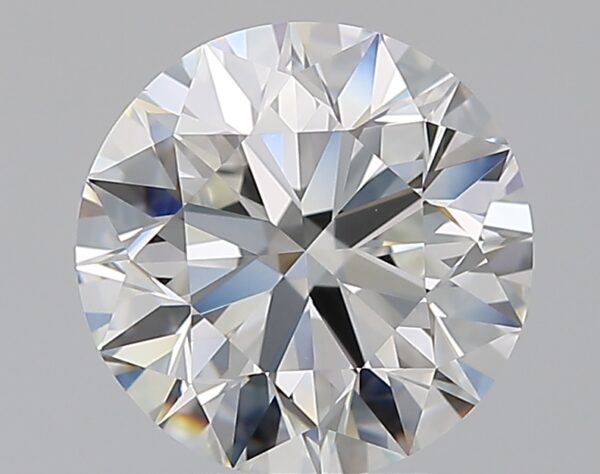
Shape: round
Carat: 3.01
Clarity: VS1
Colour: G
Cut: EX
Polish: EX
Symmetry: EX
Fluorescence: N
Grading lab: GIA
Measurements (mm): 9.12 x 9.18 x 5.76